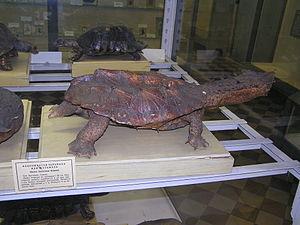
La Matamata, un des deux représentants du genre Chelus, est une espèce de tortues, de la famille des Chelidae.